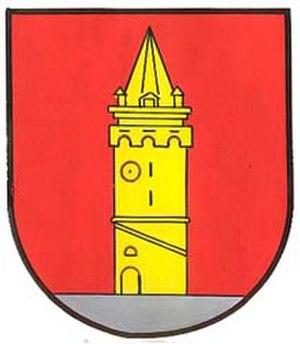
Breitenbrunn am Neusiedler See est une commune d'Autriche, dans le Burgenland. Elle fait partie du district d'Eisenstadt-Umgebung.